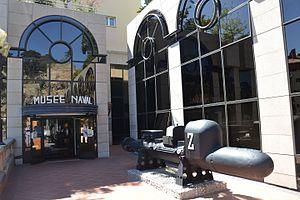
Musée Naval